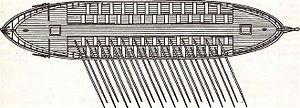
Ivlia est la réplique d’une galère antique grecque à deux rangs appelée dière. Cette reproduction est un exemple d'archéologie expérimentale.